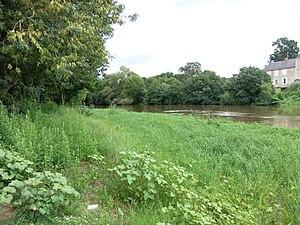
Le Louet, bras de la Loire, à Rochefort-sur-Loire (Maine-et-Loire, France).
Les prairies de Rochefort et de la vallée du Louet sont classées en une zone naturelle d'intérêt écologique, faunistique et floristique de Maine-et-Loire. Cet ensemble est constitué par de vastes prairies naturelles inondables s'étendant entre la rive sud de la Loire et la vallée du Louet. Ce paysage naturel est exploité pour l'agriculture avec la fauche et le pâturage.